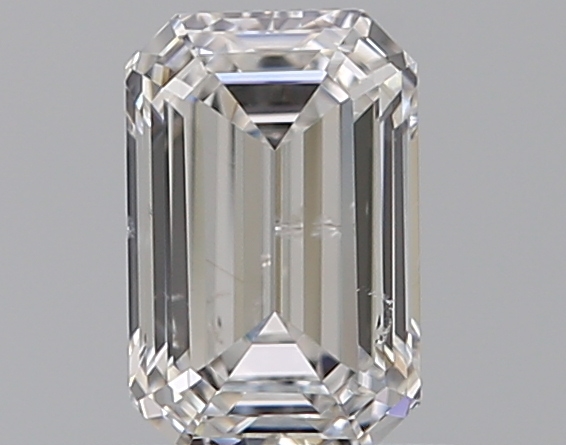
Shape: emerald
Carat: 0.72
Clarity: SI2
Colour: F
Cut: EX
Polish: EX
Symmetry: VG
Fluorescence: N
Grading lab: GIA
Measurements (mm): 6.35 x 4.16 x 2.78